Katja Benrath

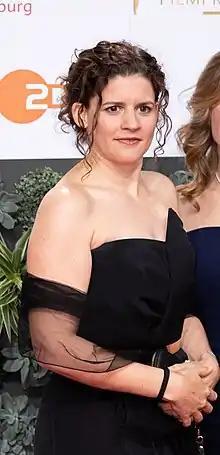
Katja Benrath in 2019.

Katja Benrath (born September 1, 1979 in Erbach im Odenwald, Germany) is a German actress and filmmaker, best known for her film, "Watu Wote/All of Us" for which she received critical acclaim and was winner at Student Academy Award, and received an Academy Award nomination for Academy Award for Best Live Action Short Film. She also won on 2019 the Giffoni film festival in the 6+ session.